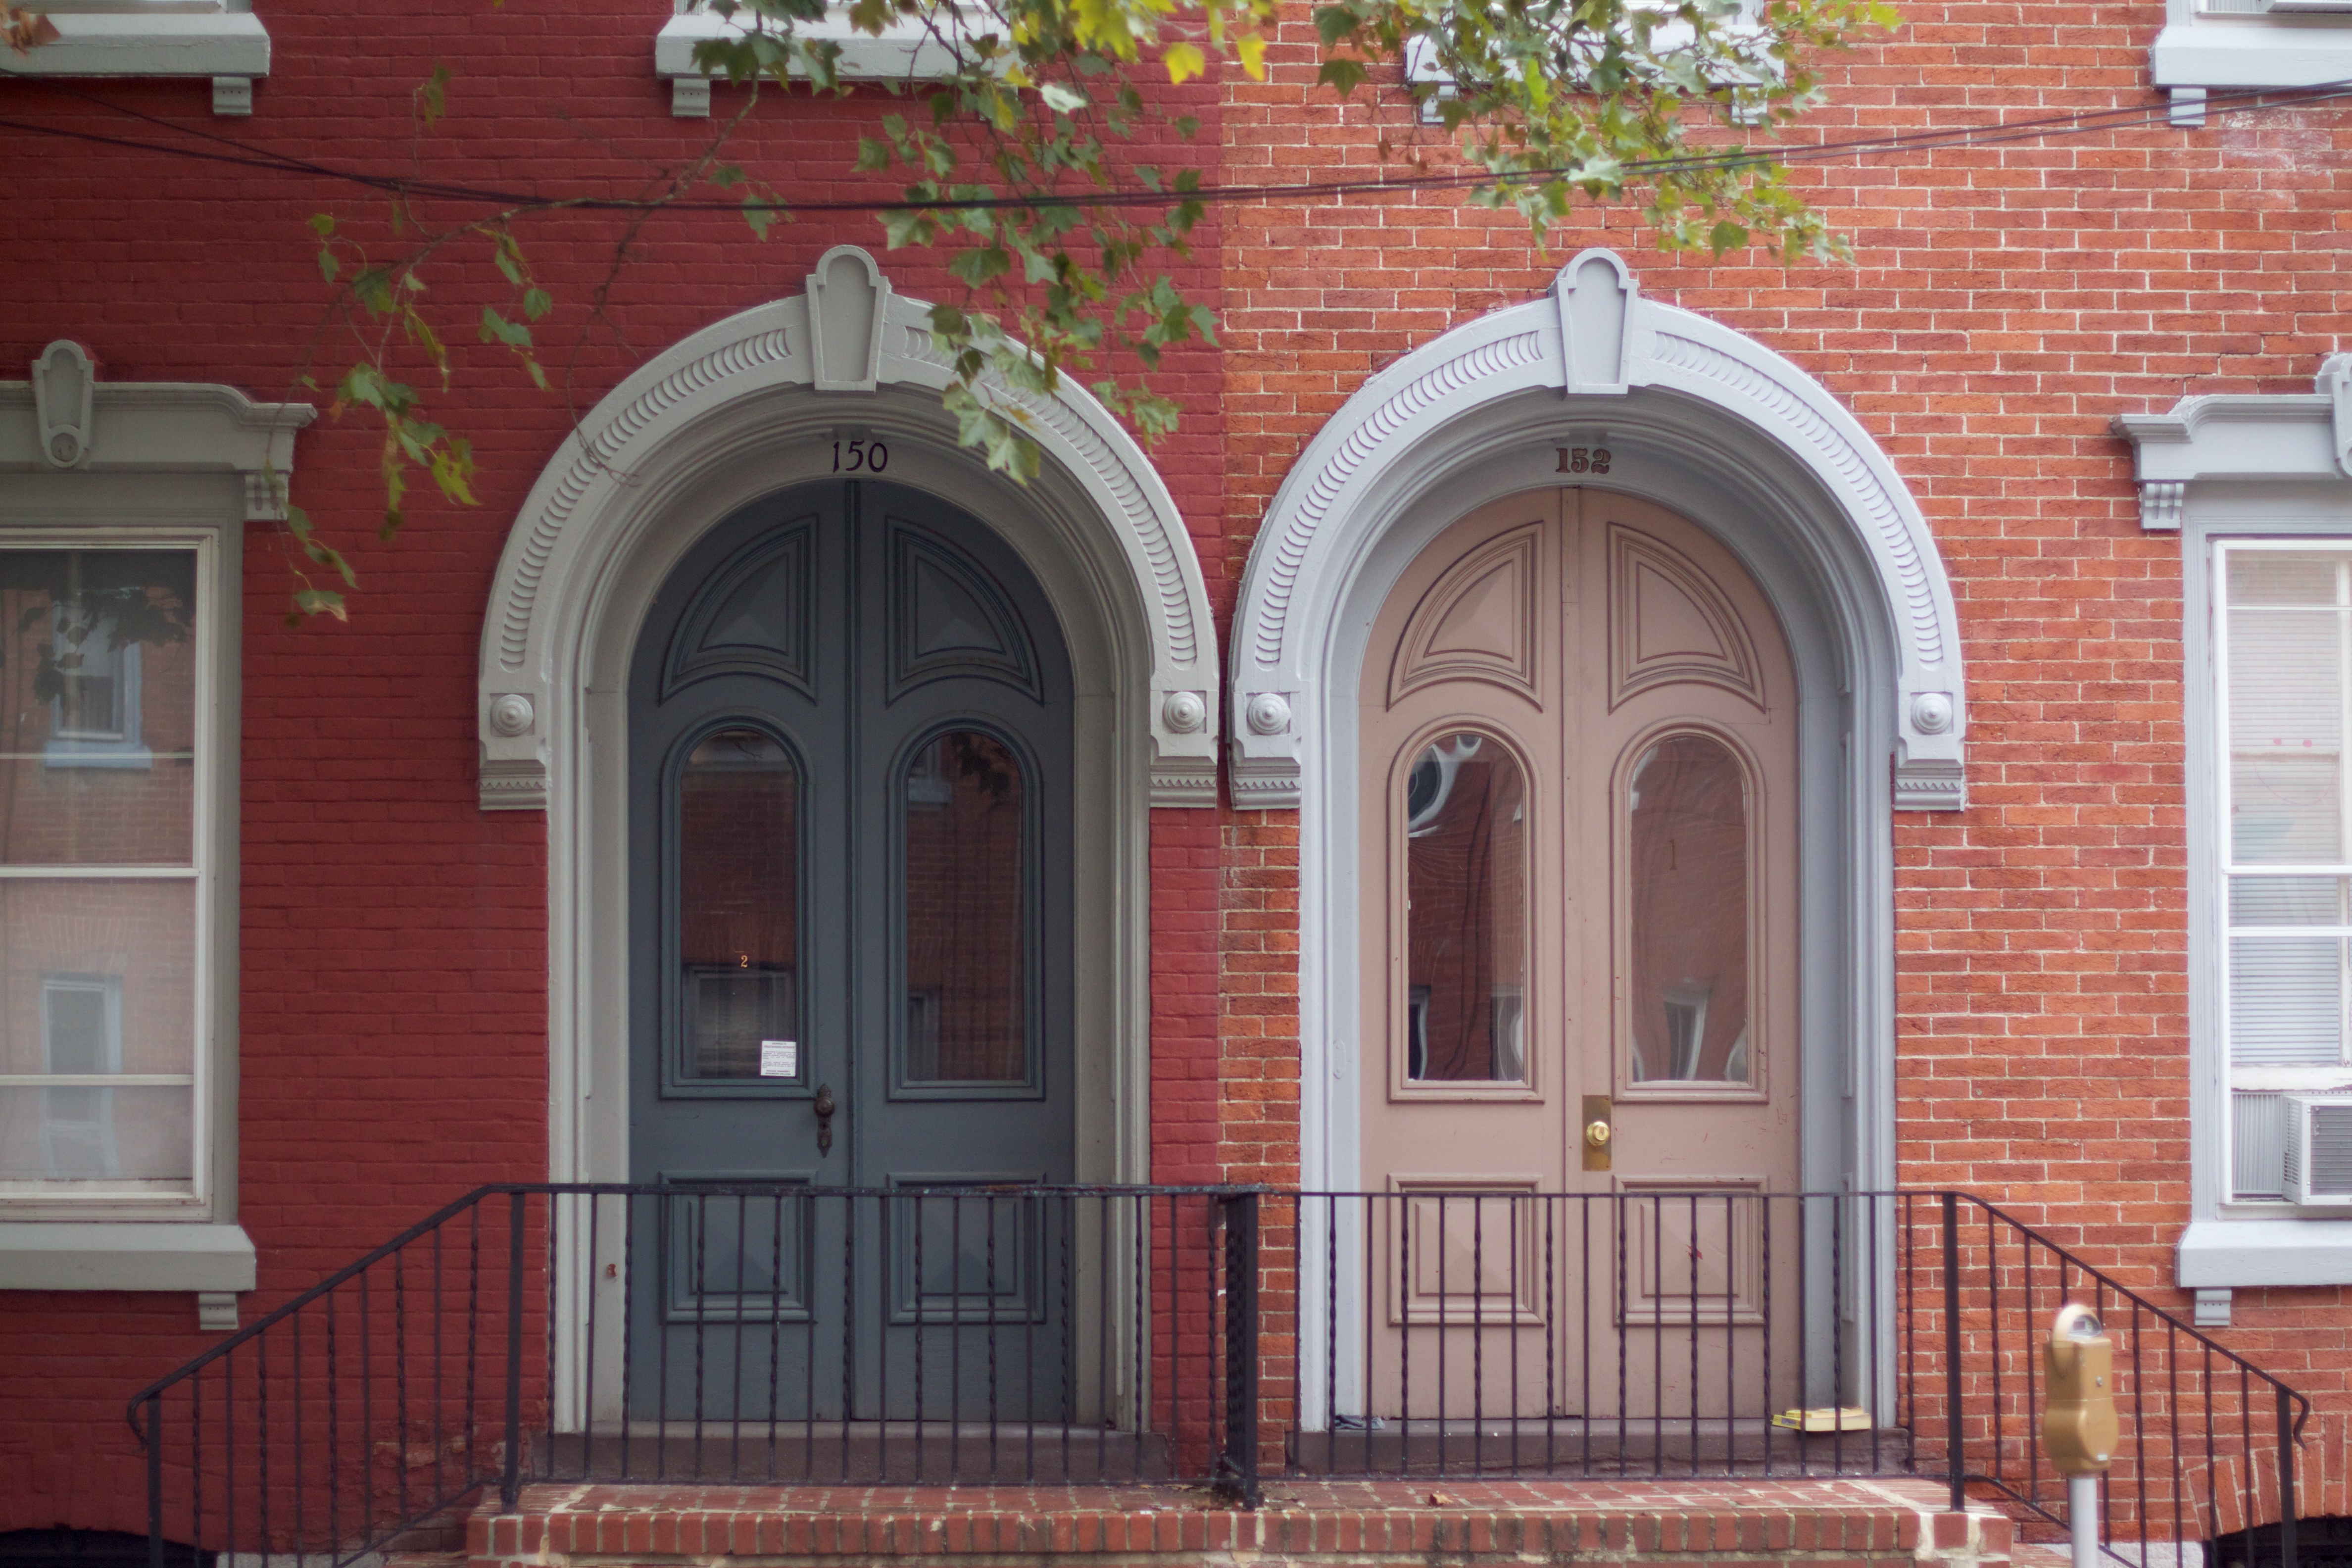
architecture, window, building, palace, home, downtown, arch, facade, brick, door, place of worship, synagogue, estate, odyssey